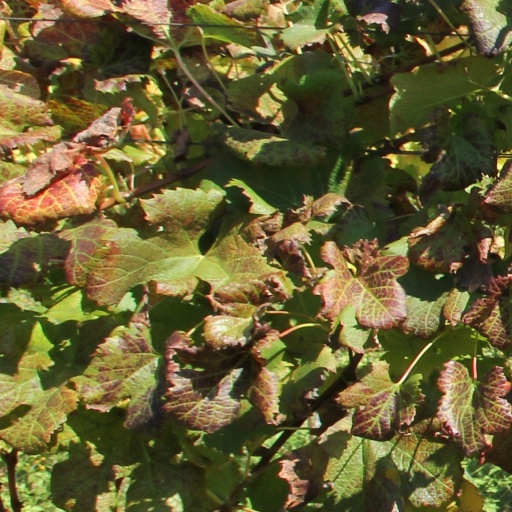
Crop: grape